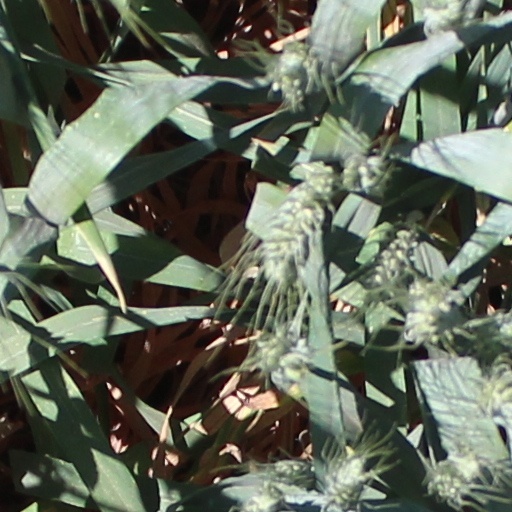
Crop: wheat